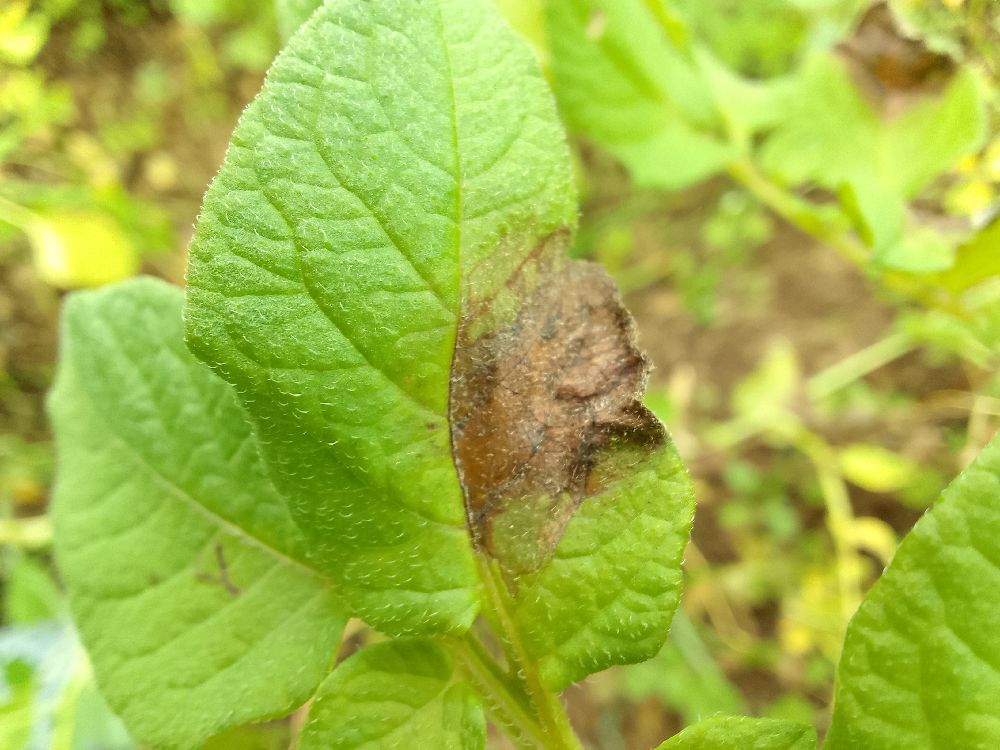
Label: Late blight